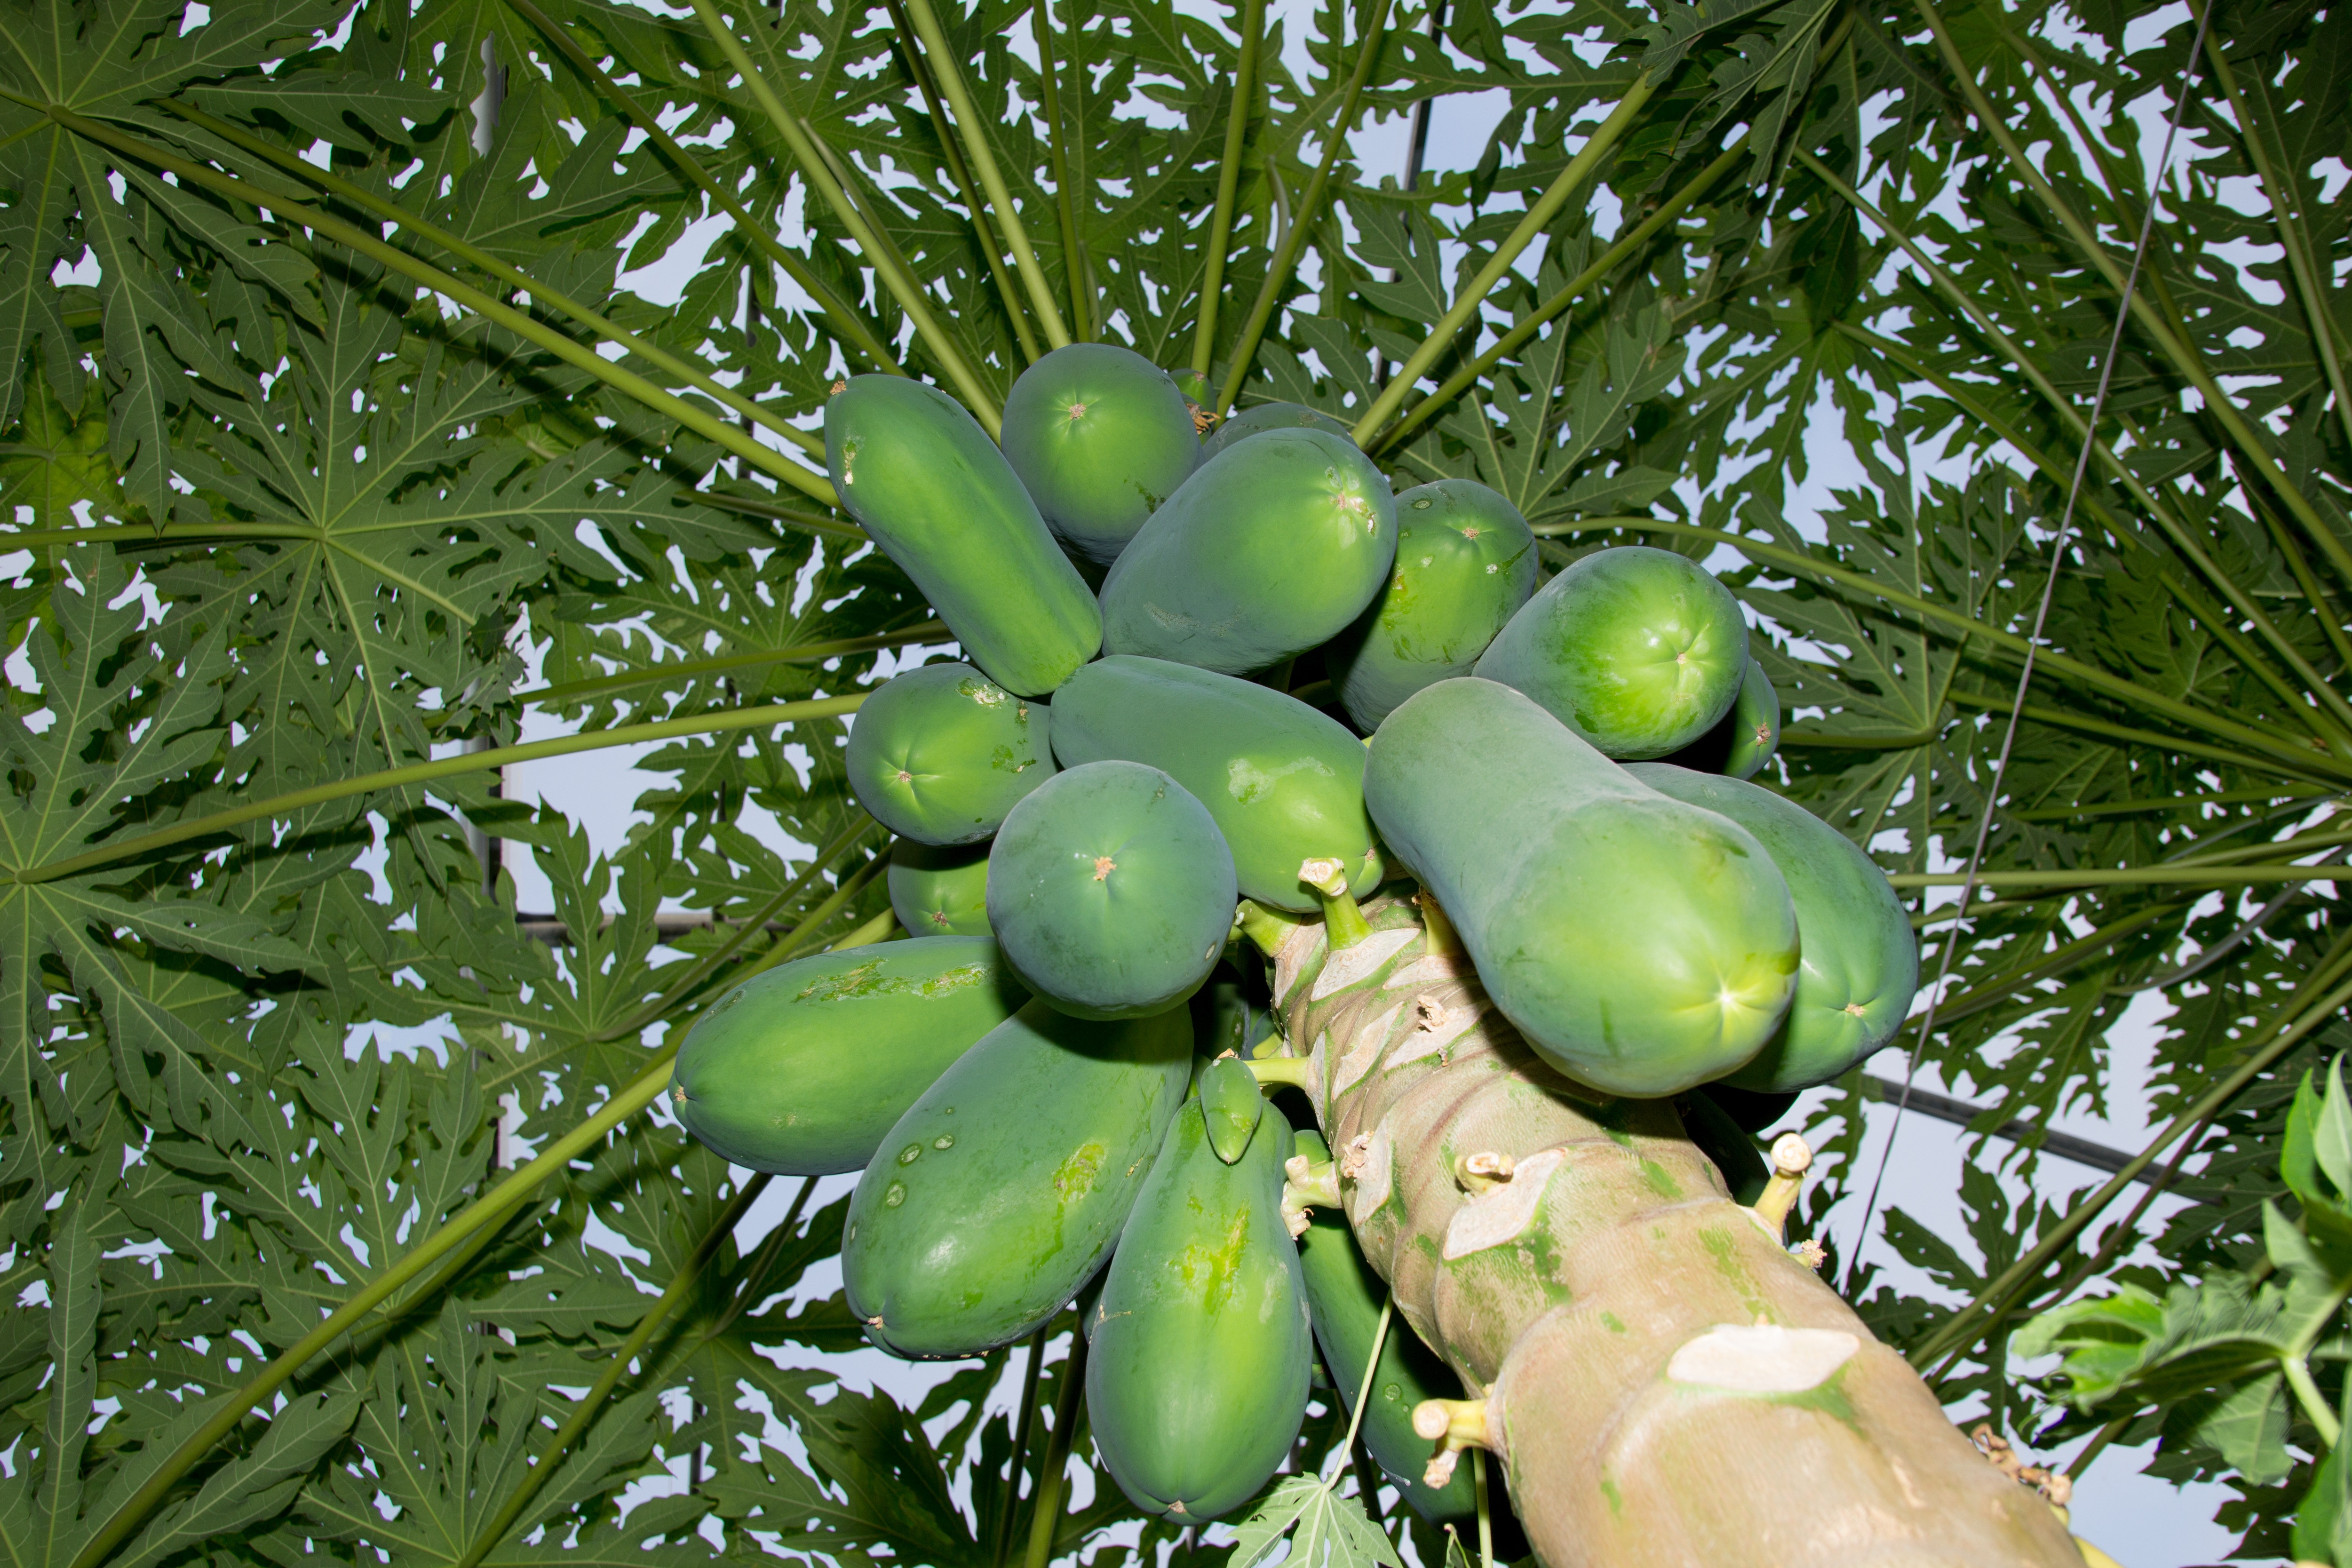
tree, branch, plant, field, fruit, flower, food, green, produce, botany, agriculture, flora, leaves, citrus, papaya, flowering plant, land plant, arecales